Nadhi

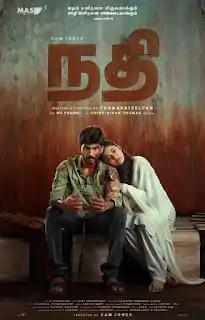

Nadhi is a 2022 Indian Tamil-language romantic action drama film directed by K. Thamaraiselvan. The film stars Sam Jones, Anandhi and Karu Pazhaniappan in the lead roles. It was released on 22 July 2022.